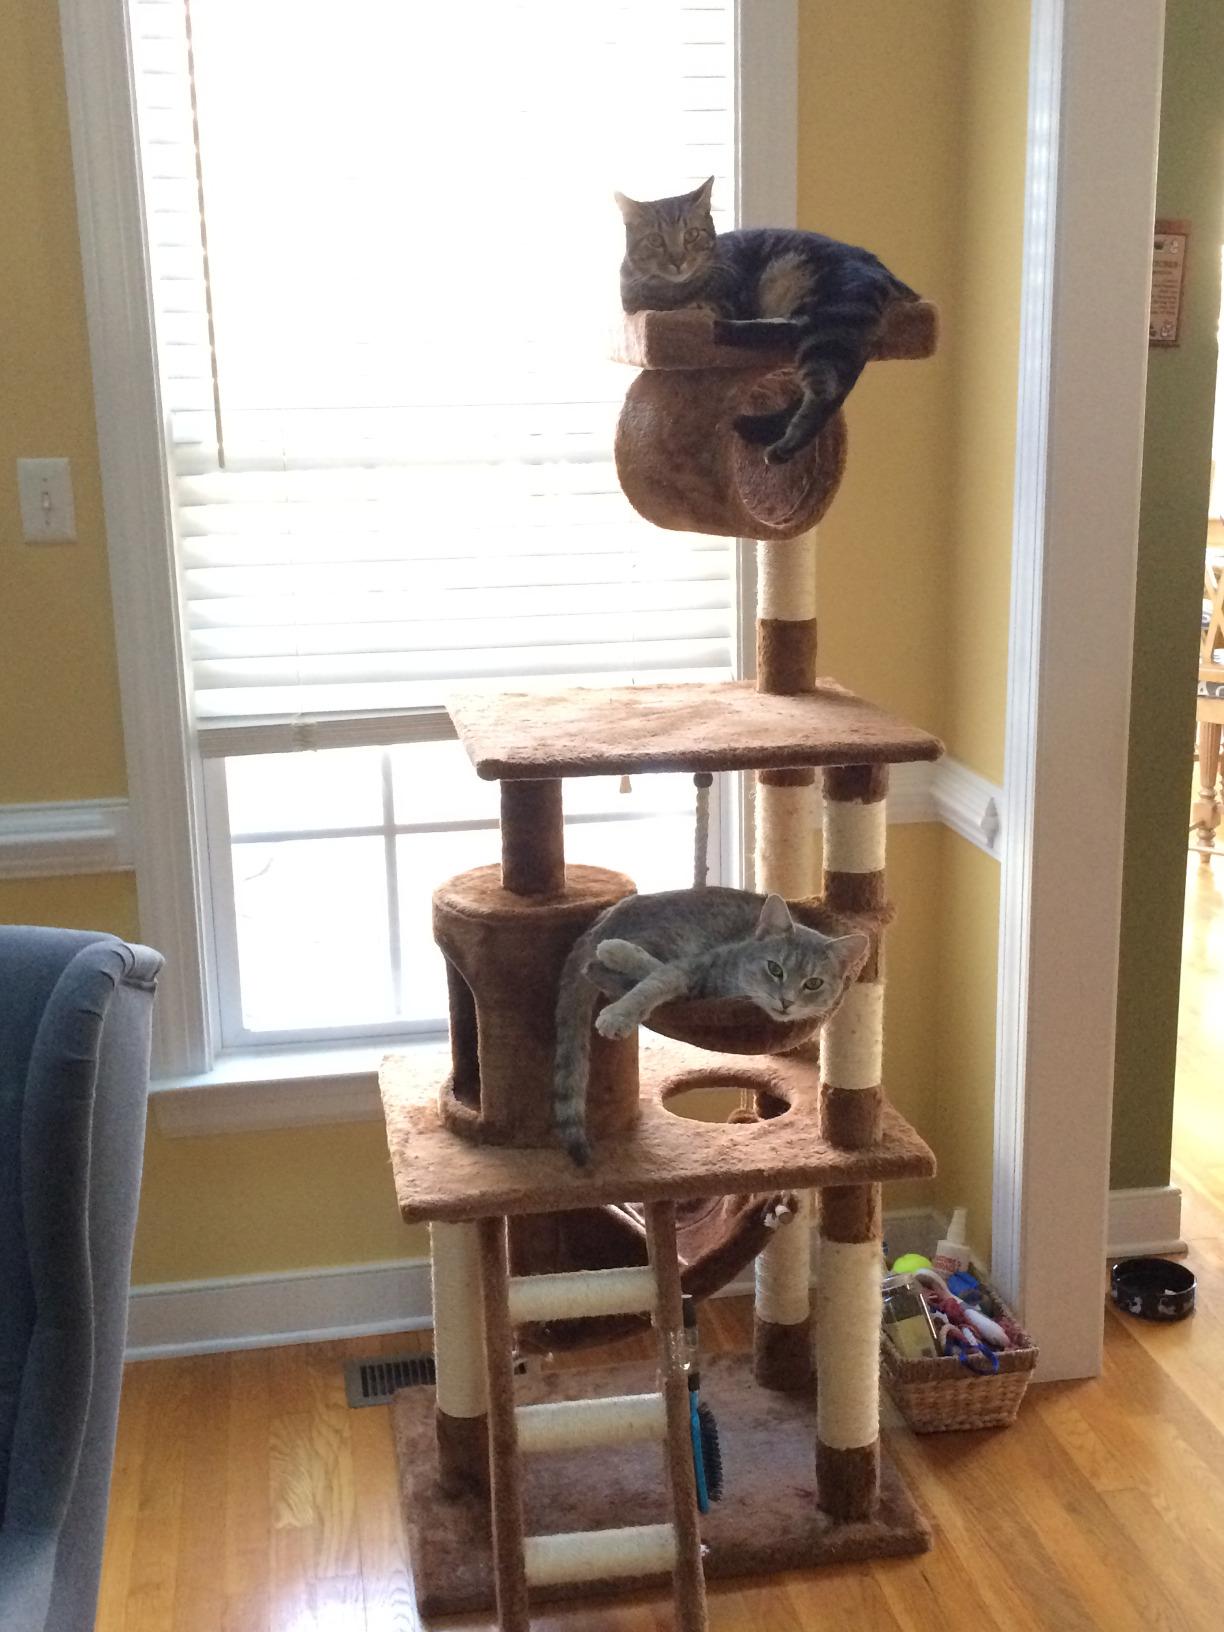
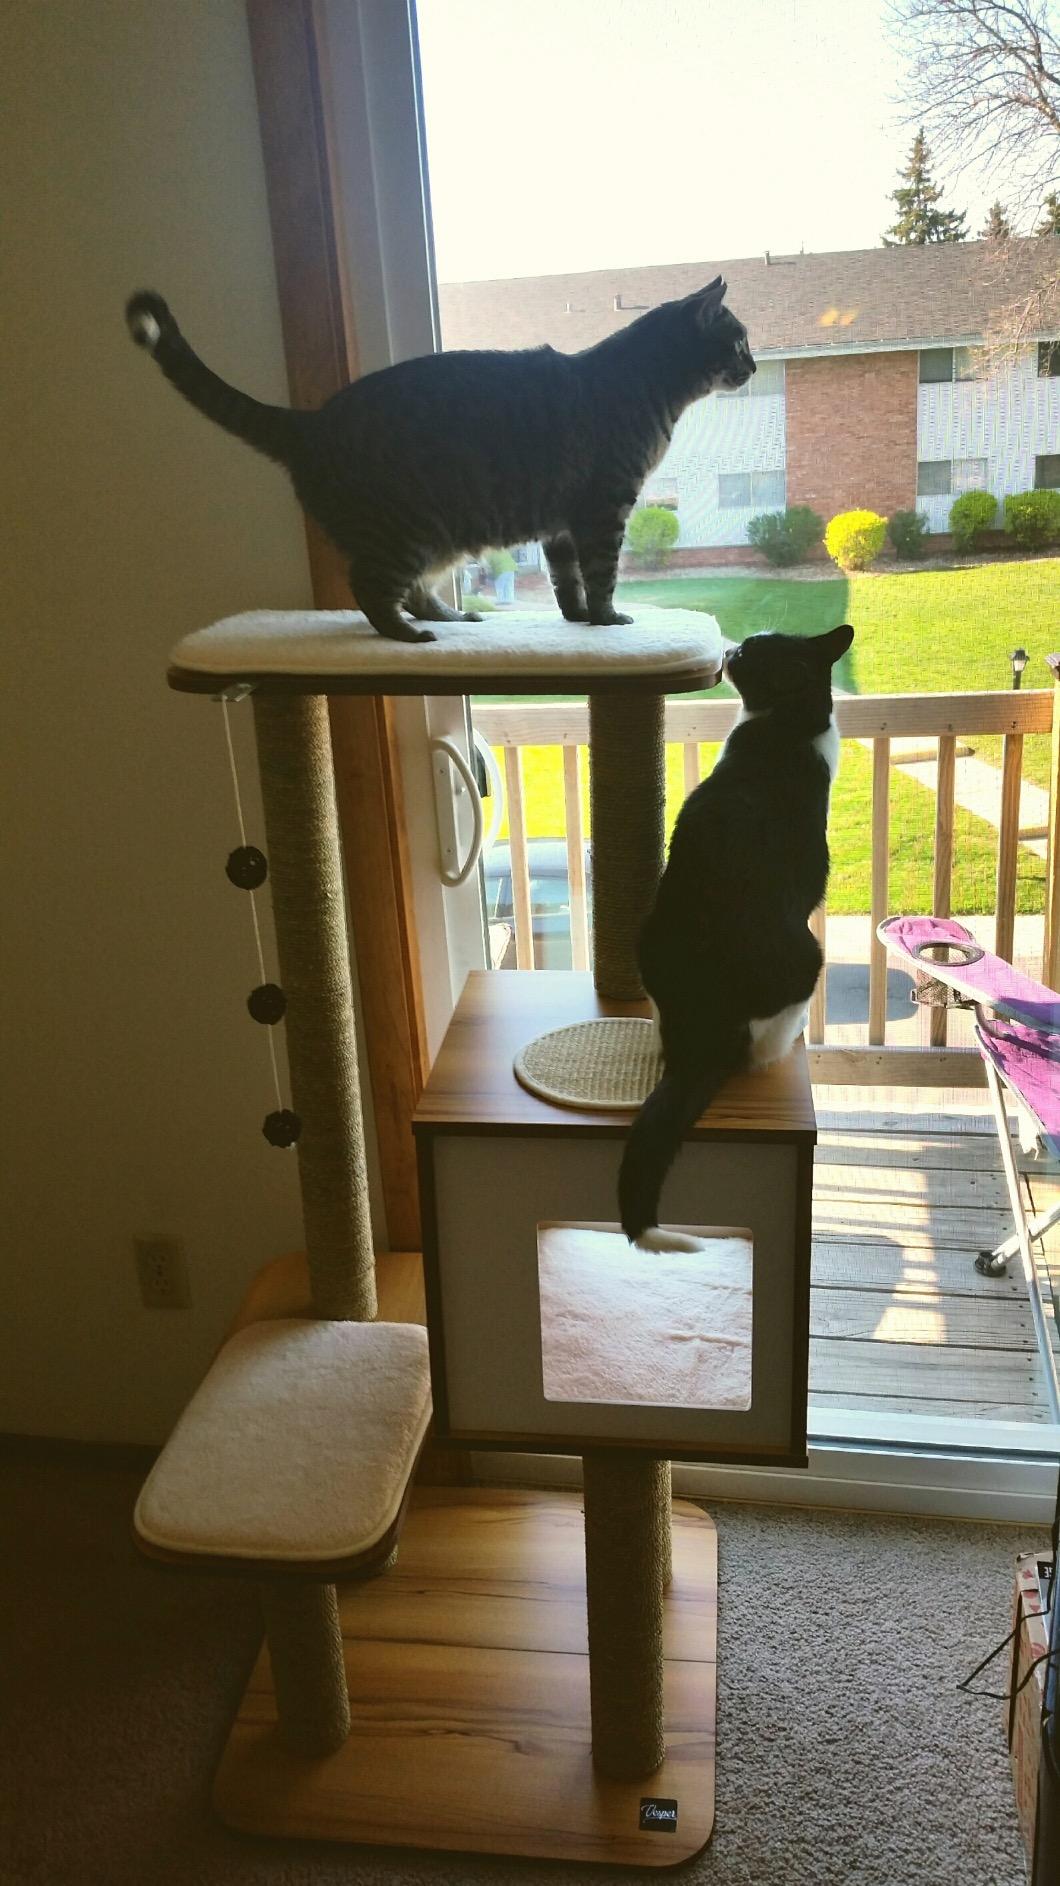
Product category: items_cat tree
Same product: no